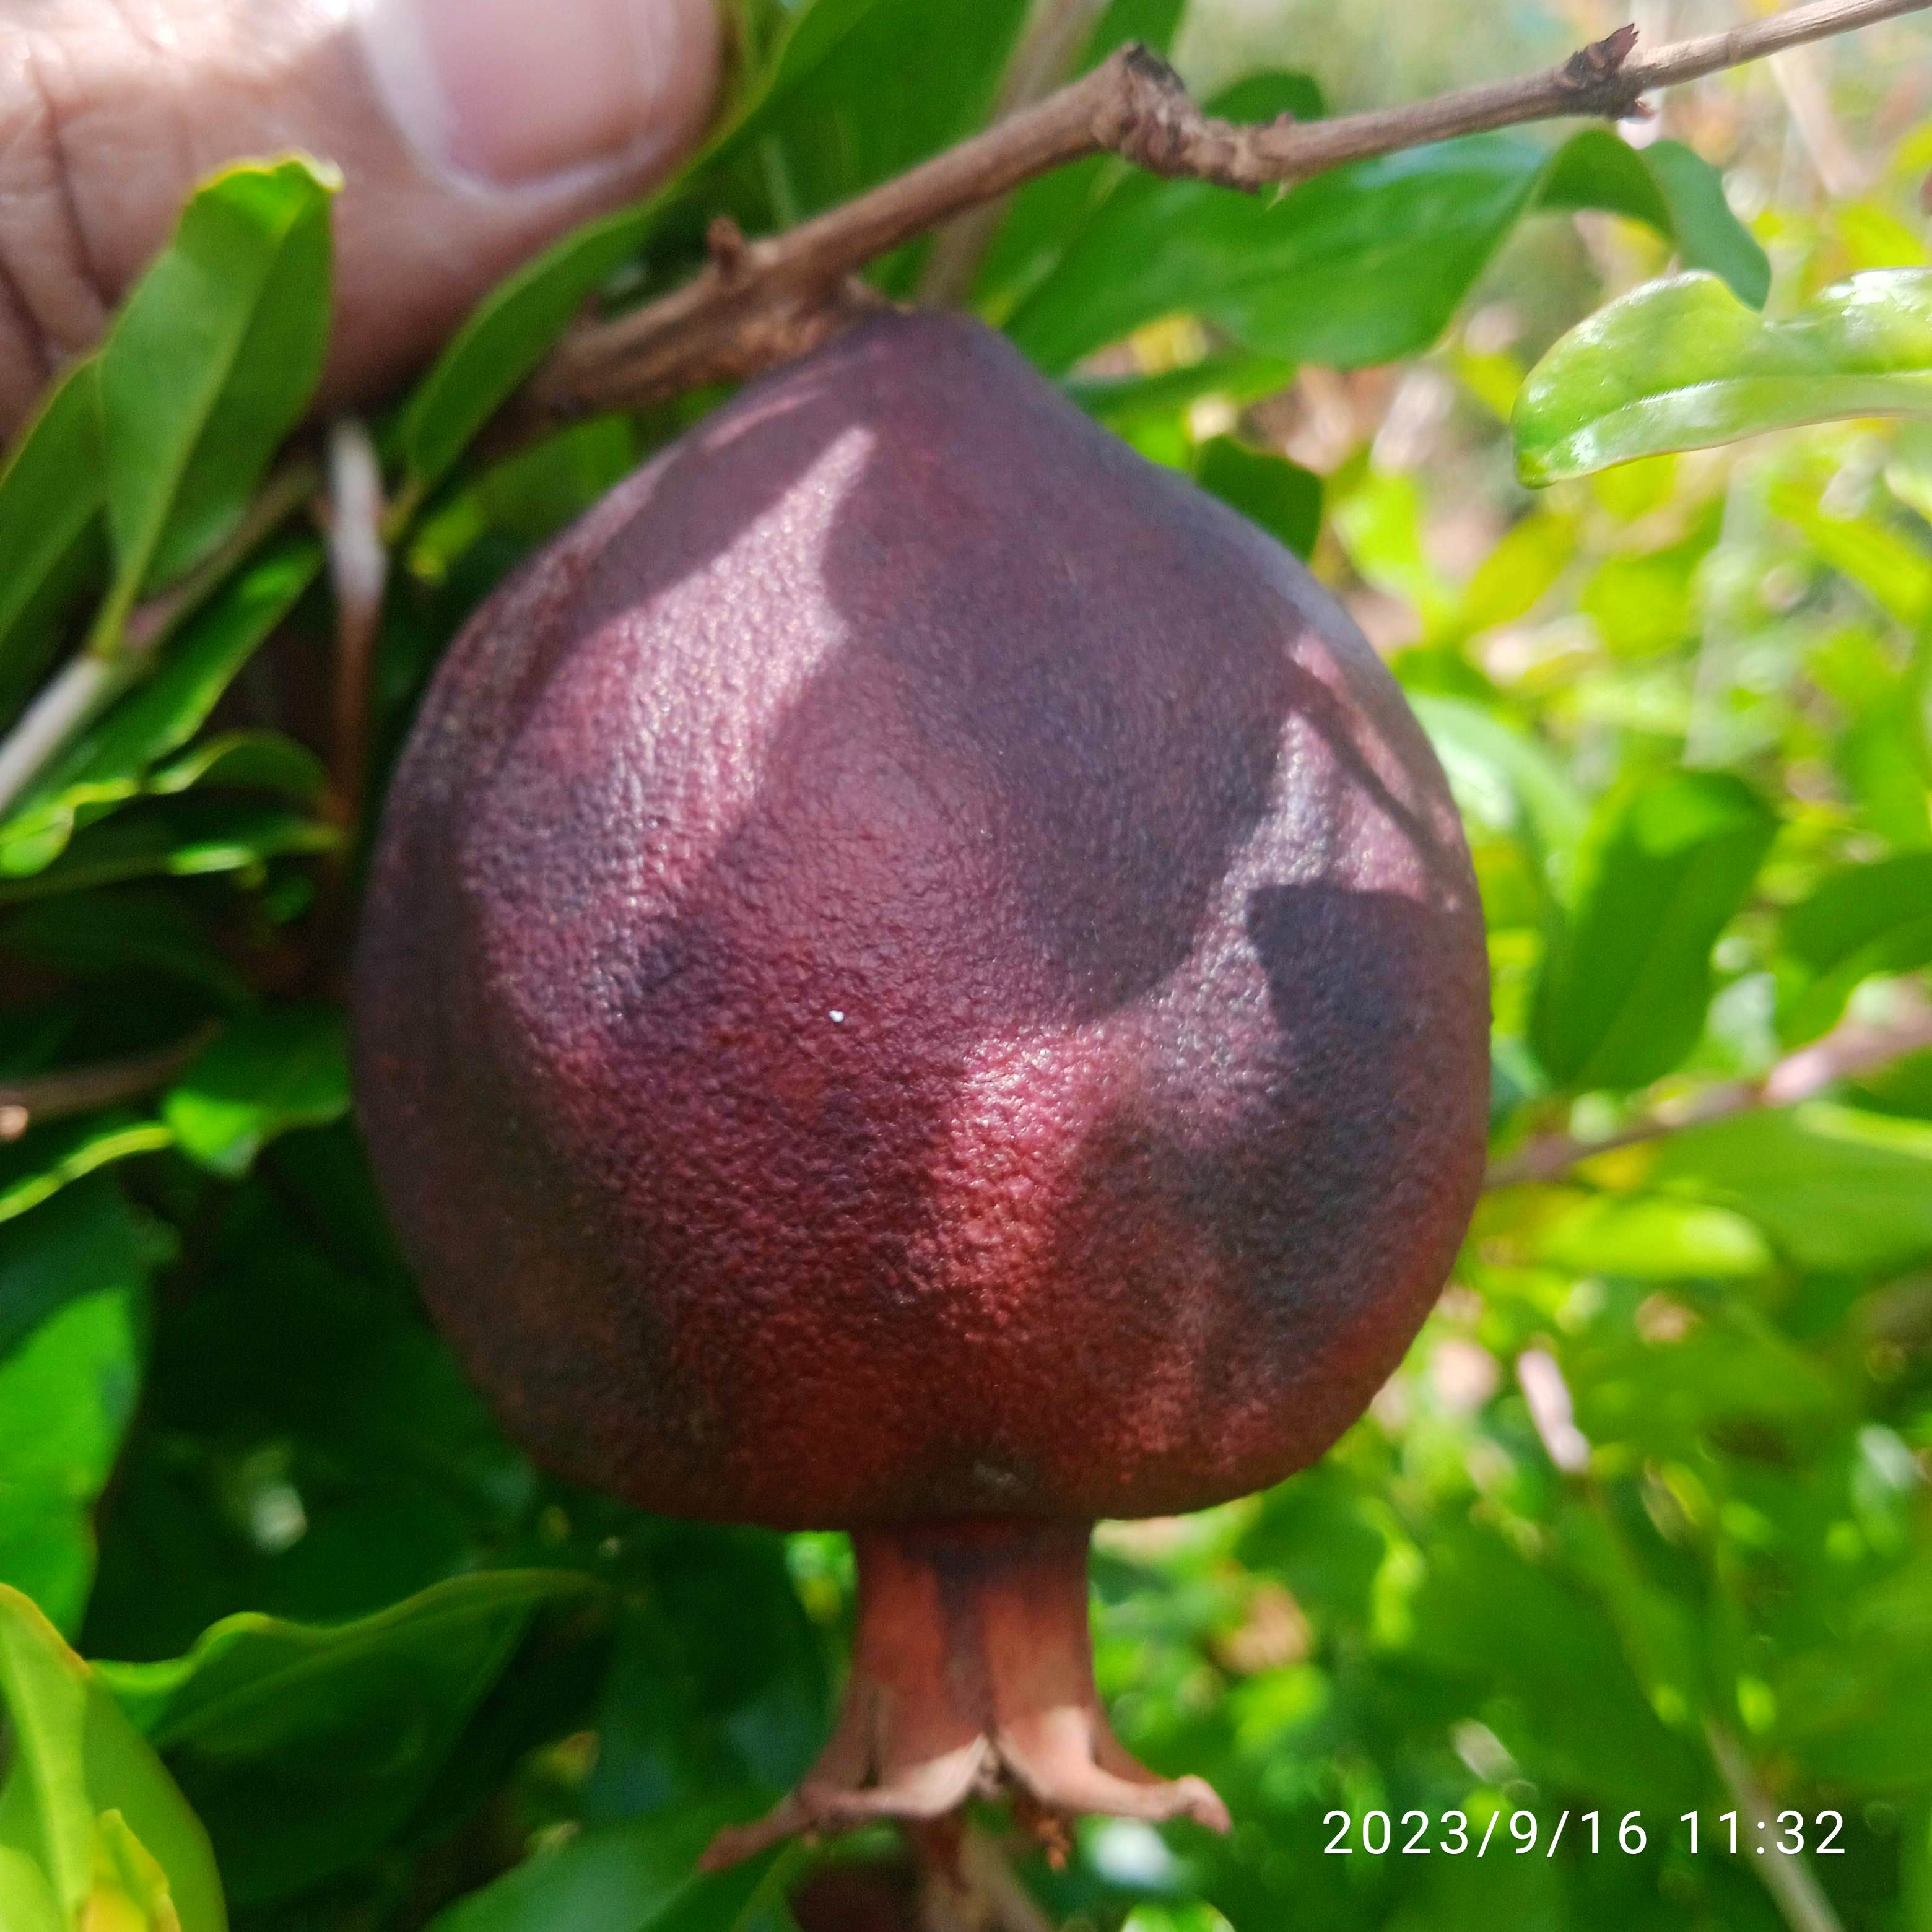
Label: Alternaria